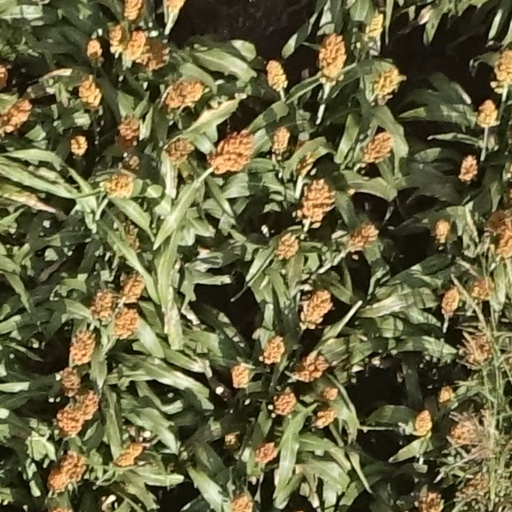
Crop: sorghum